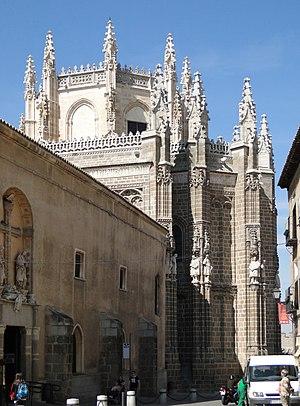
Monastère de San Juan de los Reyes, Tolède, Espagne
1470 : à Florence, la restauration de la façade de l’église gothique Santa Maria Novella par Léon Battista Alberti est achevée.